Hurricane Neki

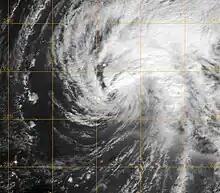
Tropical Storm Neki near the French Frigate Shoals on October 23

Although still a minimal tropical storm at the time, the CPHC anticipated Neki to become a hurricane as it tracked northwestward. As such, they issued a hurricane watch for Johnston Island on the afternoon of October 19. The following day, the hurricane watch was replaced by a tropical storm watch as Neki was no longer forecast to pass close enough to the island to produce hurricane-force winds. Later that day, a hurricane watch was issued for the Papahānaumokuākea Marine National Monument for areas between the French Frigate Shoals and Lisianski Island. The following morning, a supplementary hurricane warning was issued for the monument for areas between the French Frigate Shoals and Nīhoa. Additionally, the tropical storm watch for Johnston Island was discontinued. Early on October 22, the hurricane watch for Lisianski Island to Marco Reef was replaced by a tropical storm watch. Several hours later, the CPHC discontinued this watch. Early on October 23, as Neki weakened to a tropical storm, the hurricane warning for areas between the French Frigate Shoals and Nīhoa was replaced by a tropical storm warning. The tropical storm warning remained in effect for more than a day before being canceled during the afternoon of October 24.